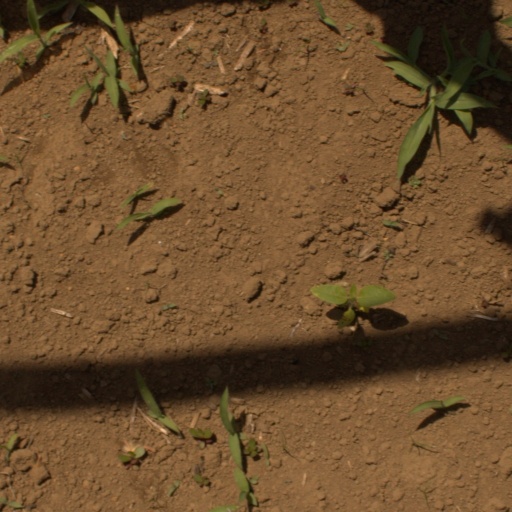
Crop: Jerusalem artichoke